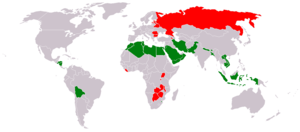
Evolution de l'espérance de vie dans le monde entre 1978 et 1998
L'espérance de vie humaine est un des indicateurs statistiques les plus utilisés dans le domaine de la prospective et des projections démographiques, et pour évaluer le niveau de développement et l'indice de développement humain d'un État ou d'une région du monde.